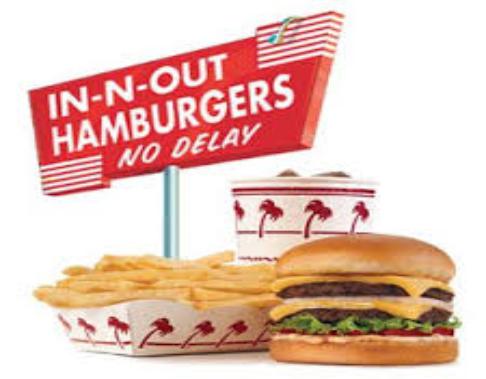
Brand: In-N-Out Burger
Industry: Food